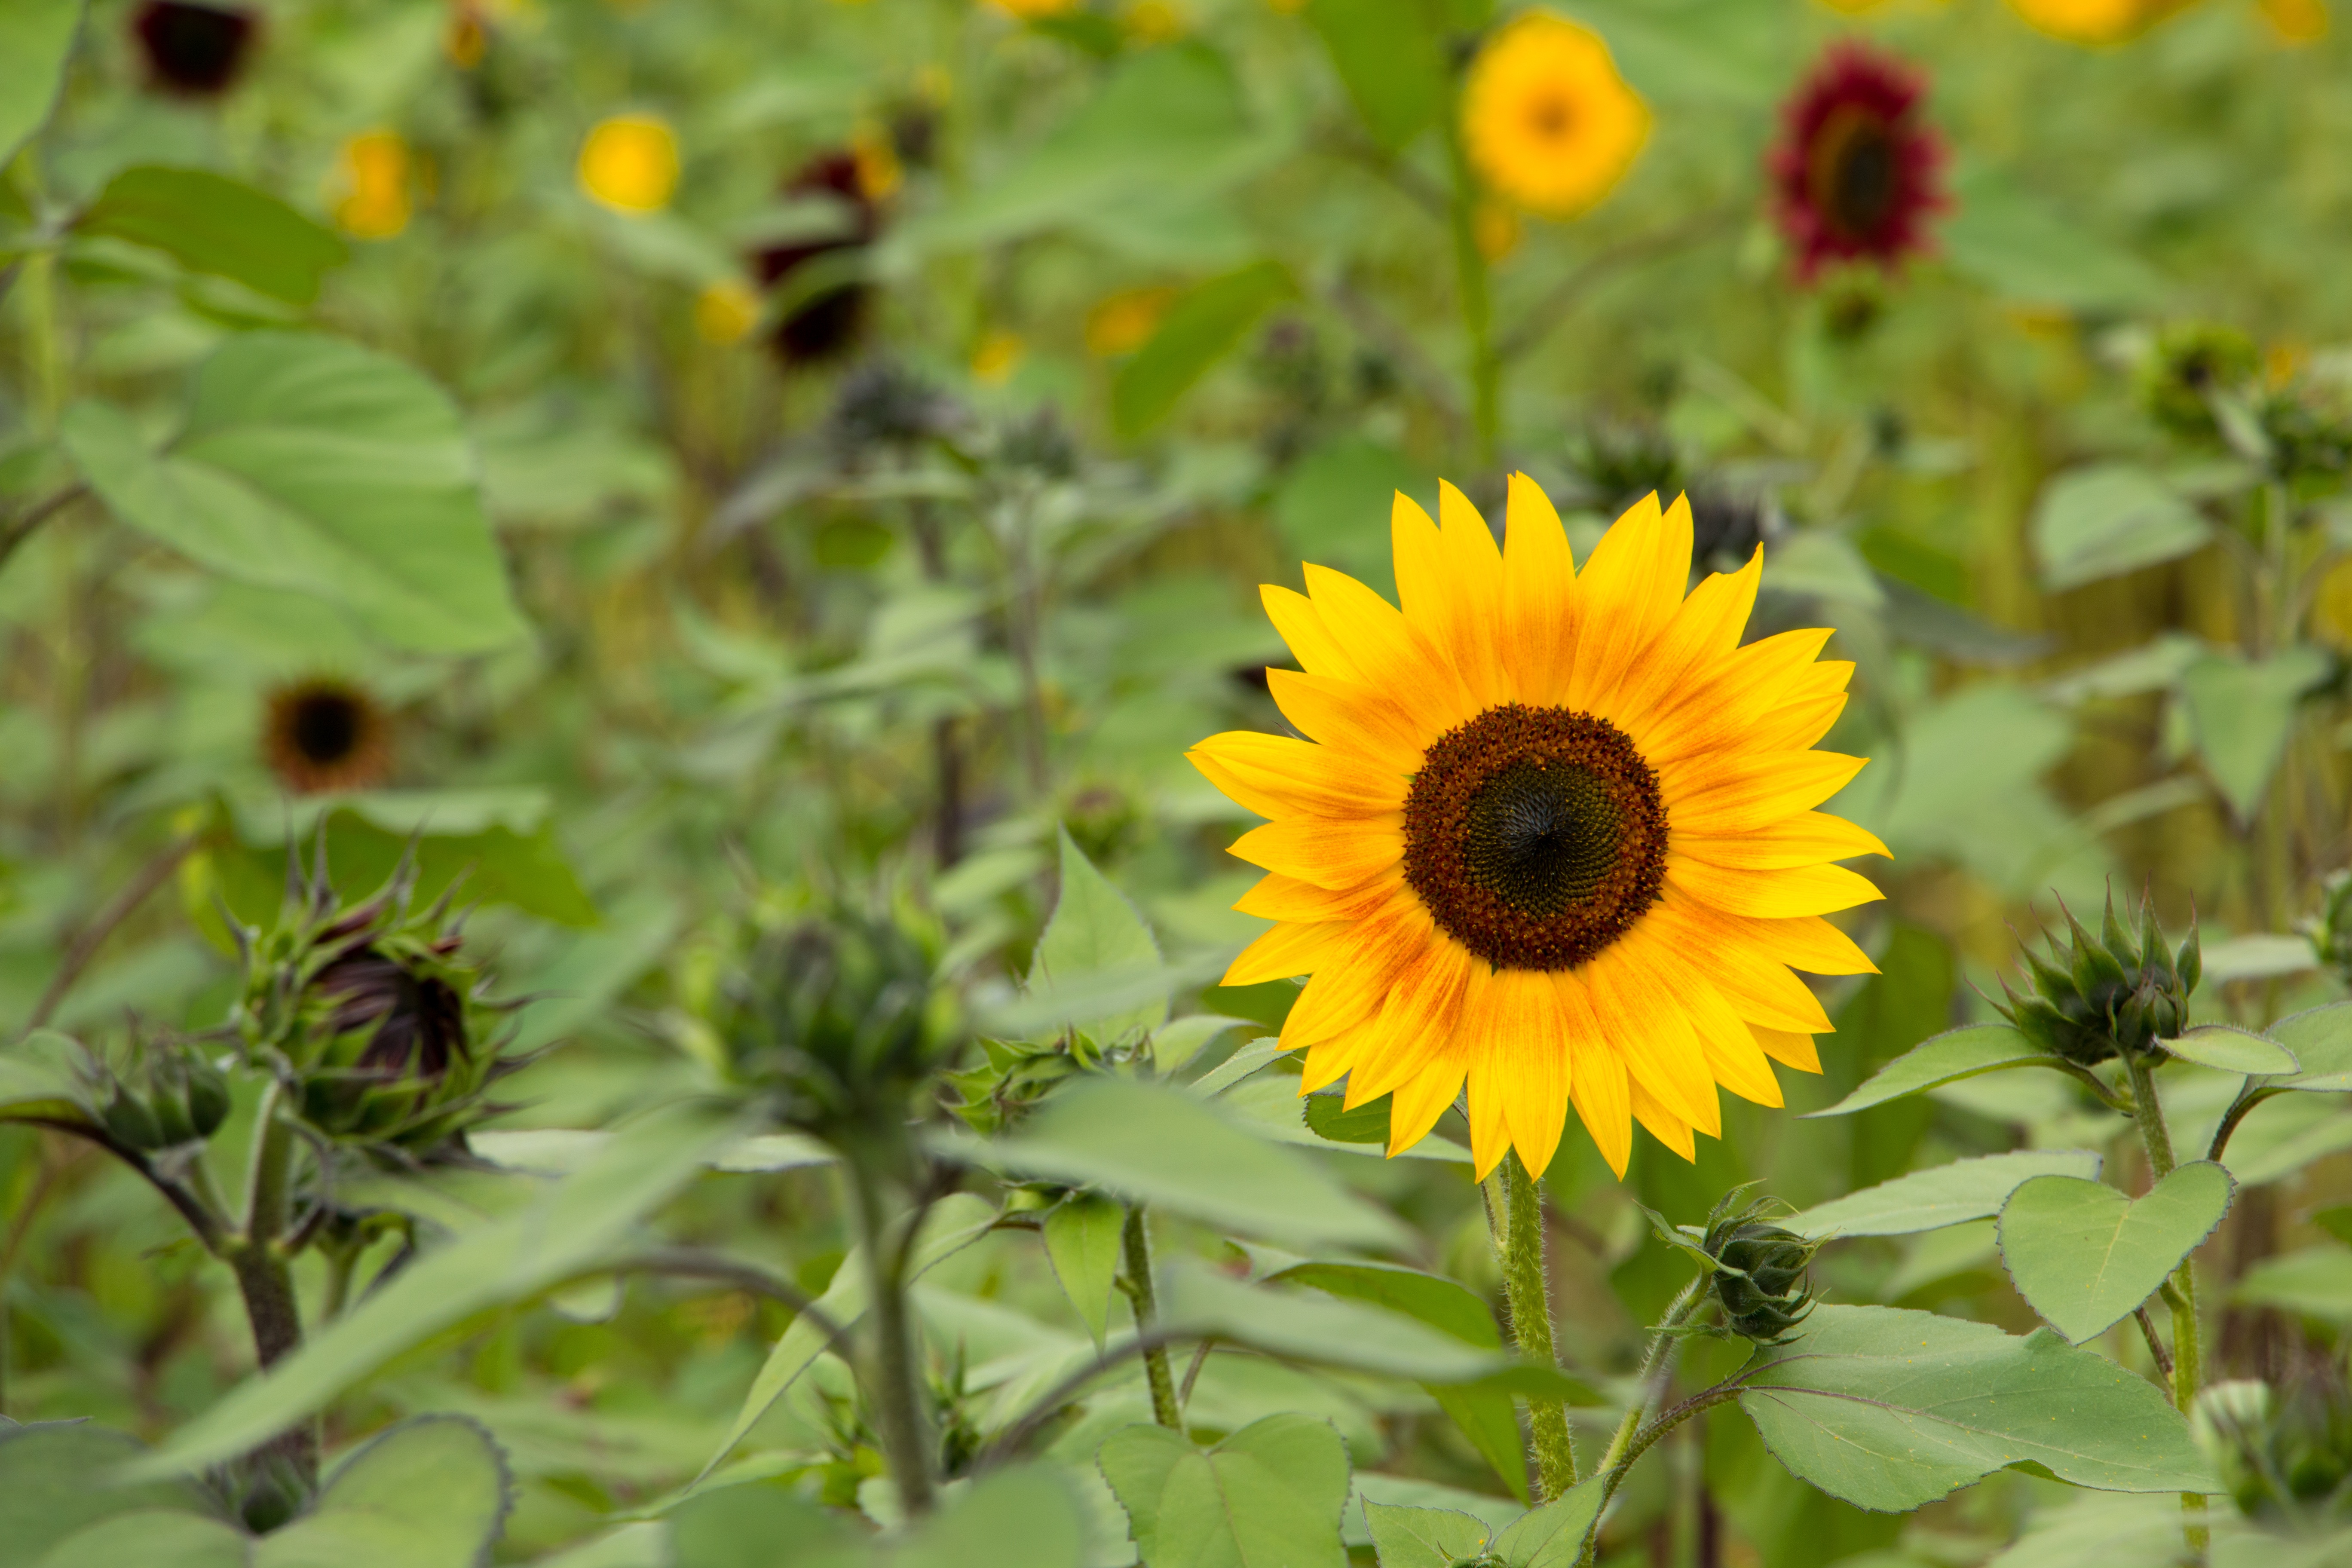
nature, blossom, plant, field, flower, bloom, summer, botany, yellow, close, flora, sunflower, yellow flower, wildflower, sun flower, yellow flowers, macro photography, public record, flowering plant, daisy family, annual plant, land plant